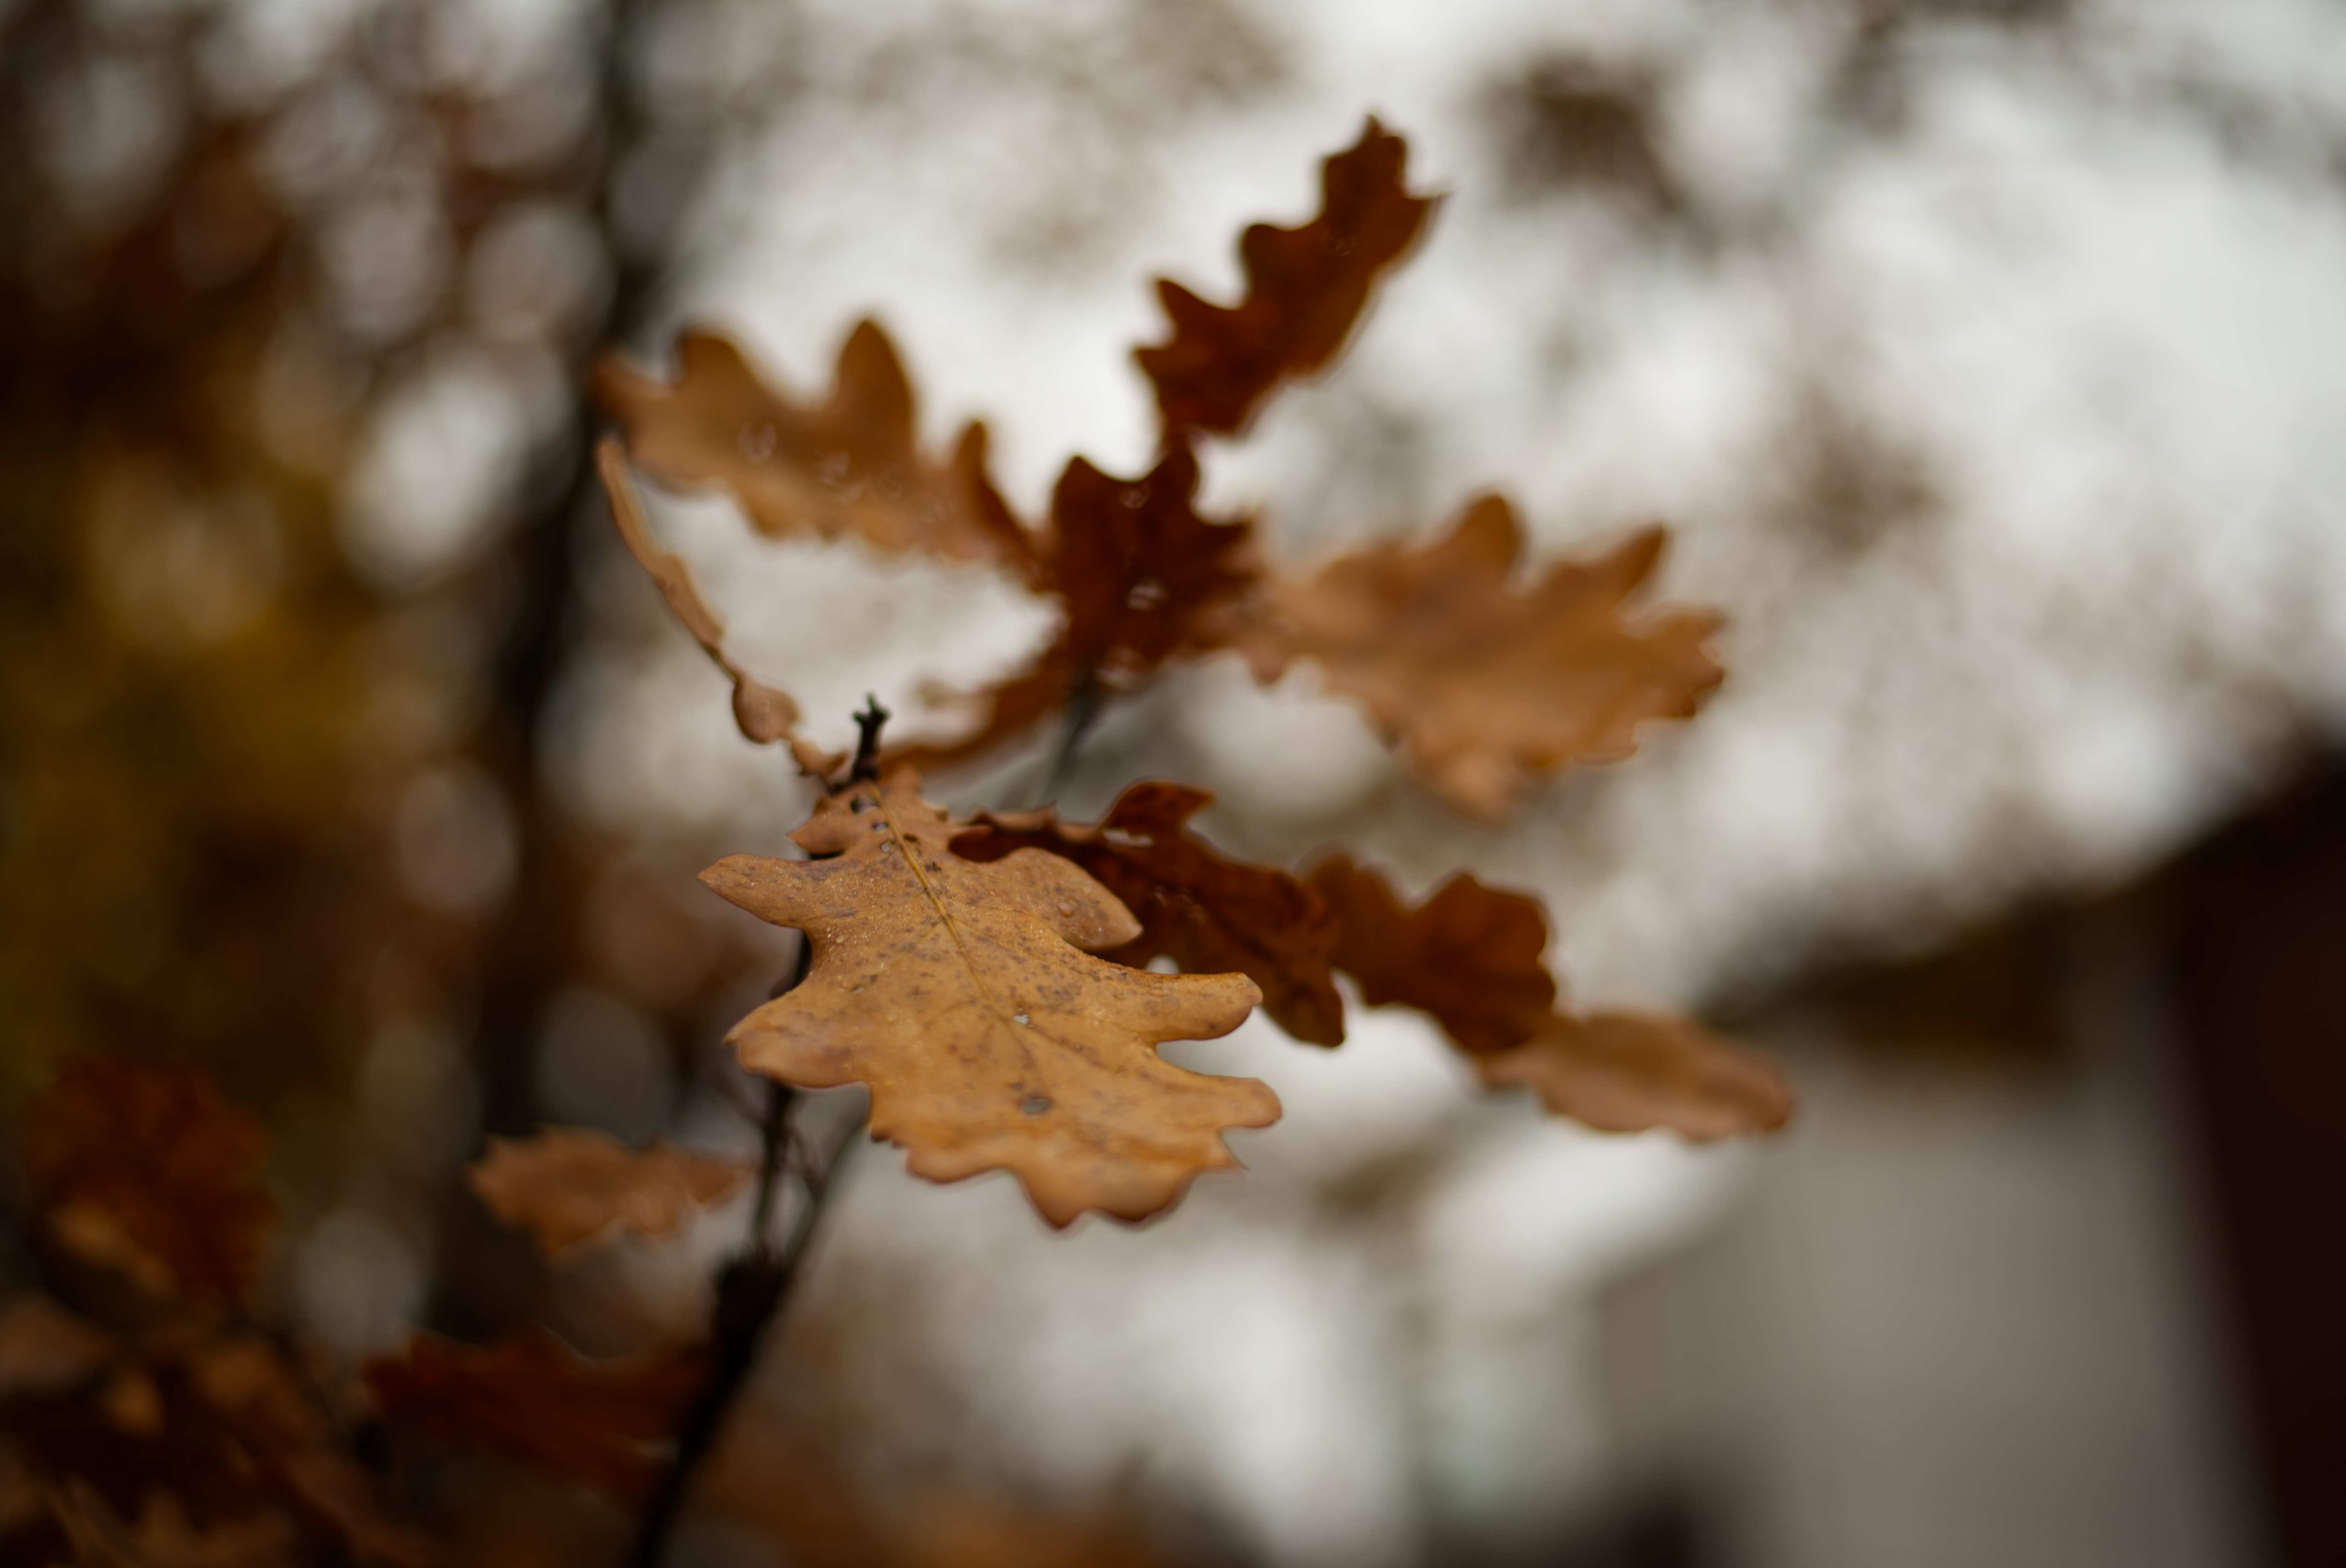
leaf, branch, sky, twig, brown, tree, freezing, plant, close up, autumn, winter, plant stem, photography, flower, snow, wood, forest